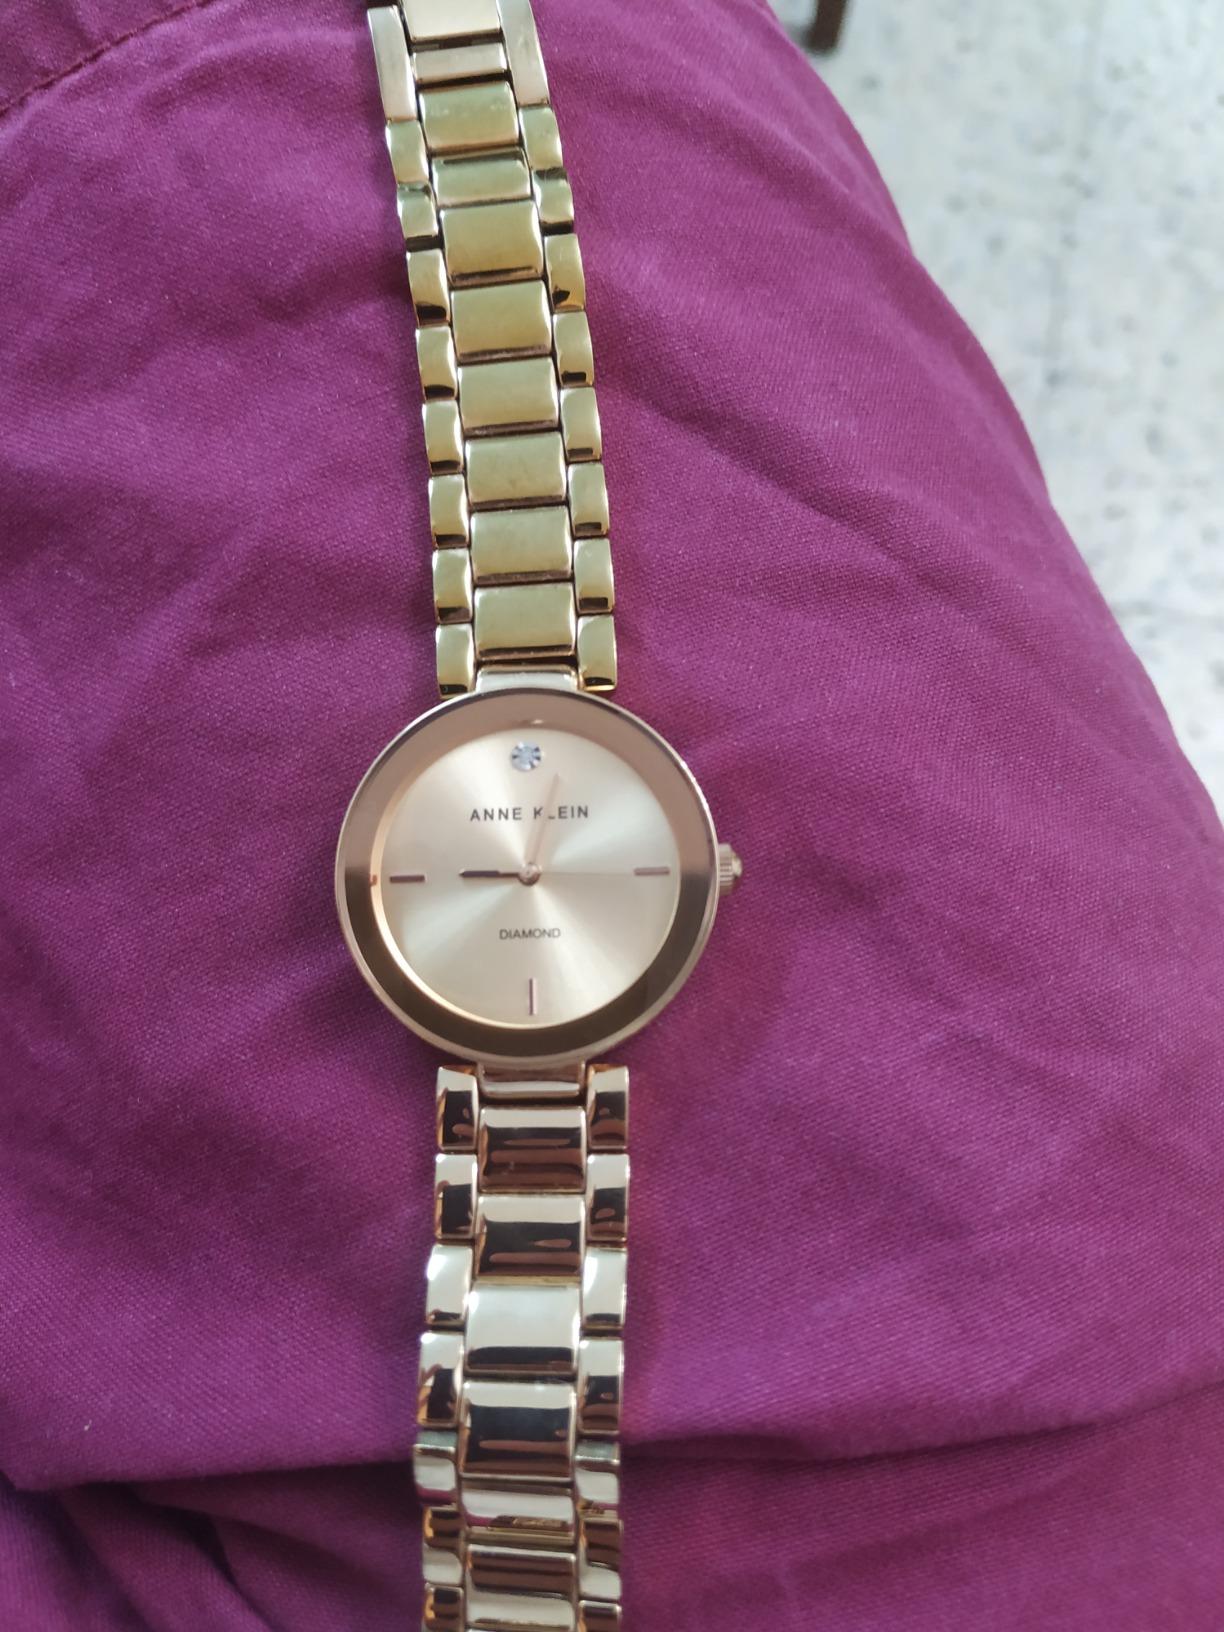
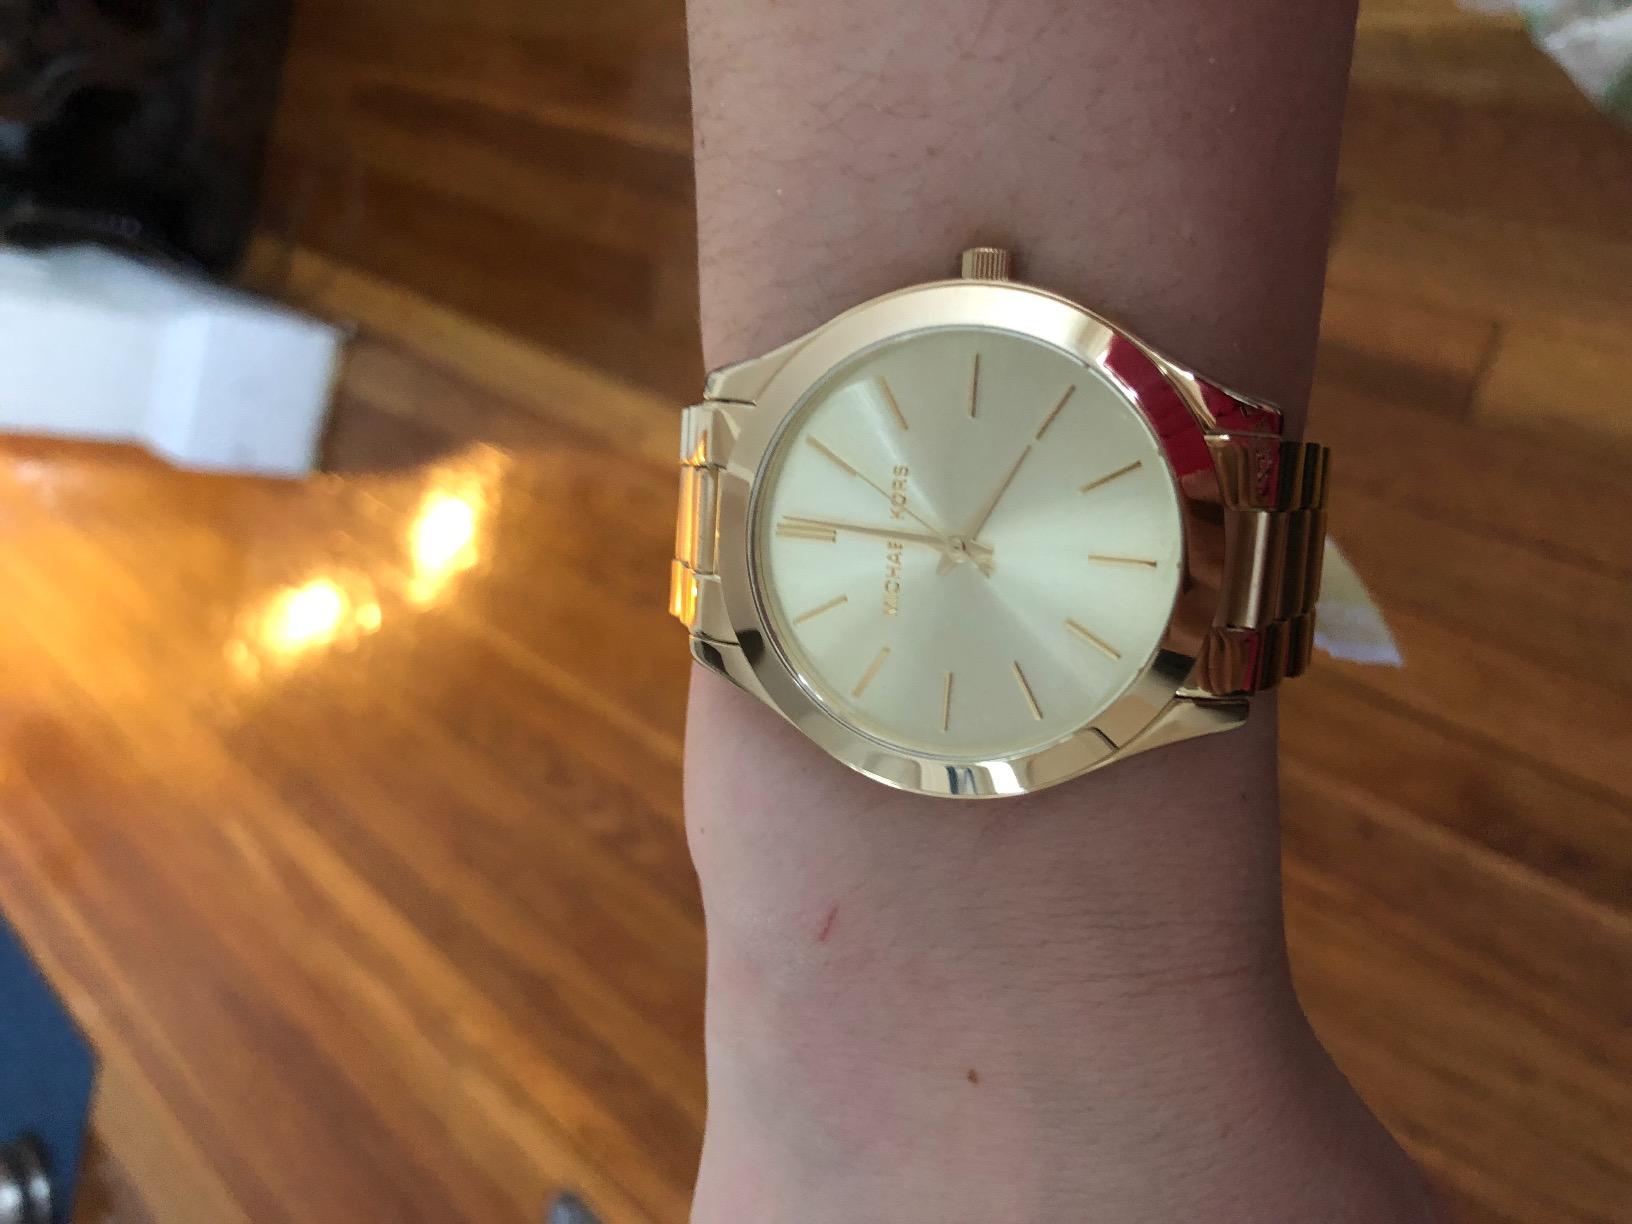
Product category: accessories_watch
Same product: no